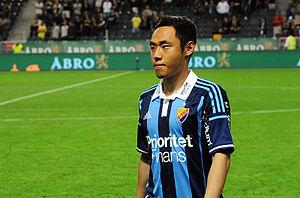
Moon Seon-min, né le 9 juin 1992 à Séoul en Corée du Sud, est un footballeur international sud-coréen, qui évolue au poste de milieu offensif. Il joue actuellement dans le club de l'Incheon United.